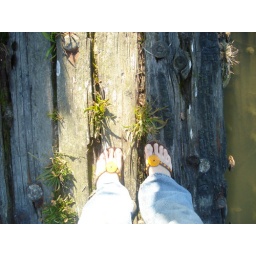
later i lost one of these shoes in the water forever